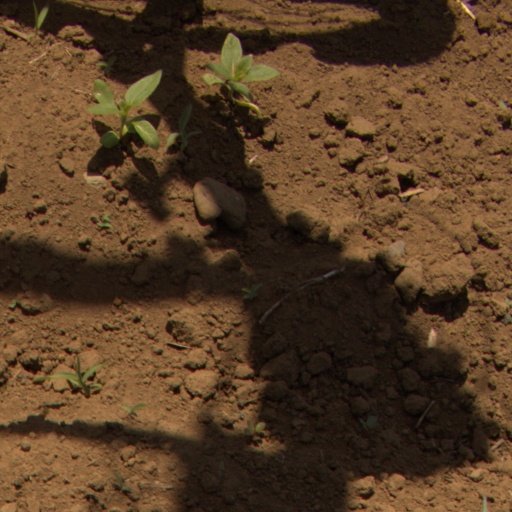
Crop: Jerusalem artichoke